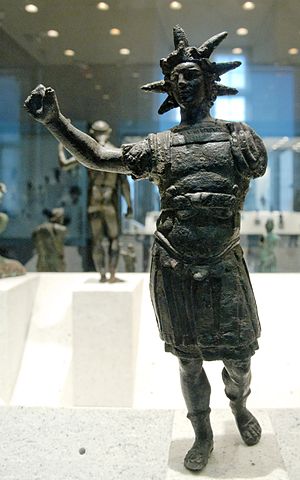
Helios
Statuette af Helios, fremstillet i bronze ca. 2.-3. århundrede.